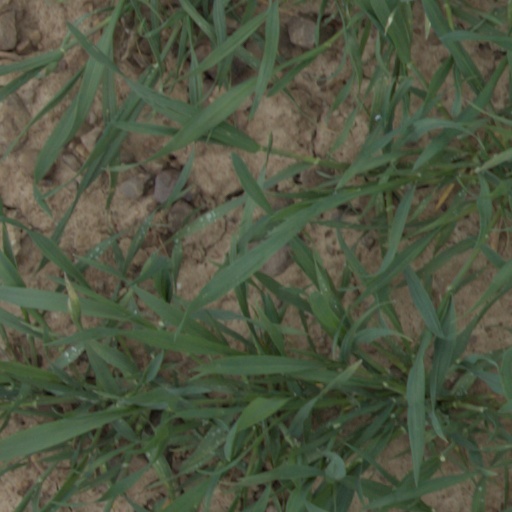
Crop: wheat